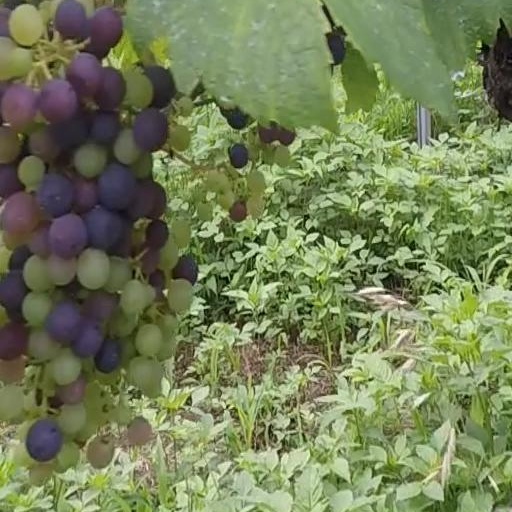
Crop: grape